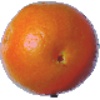
Label: tangelo